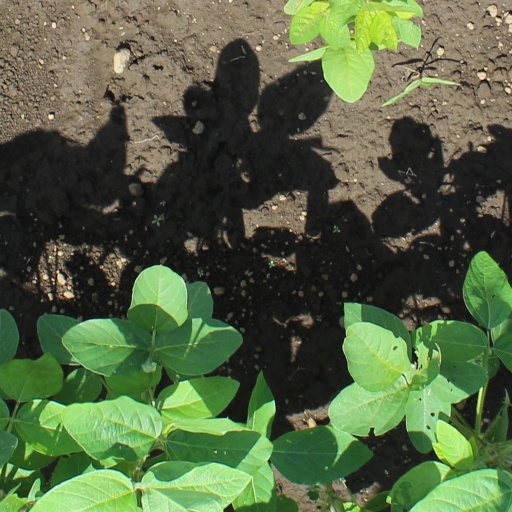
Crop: soybean